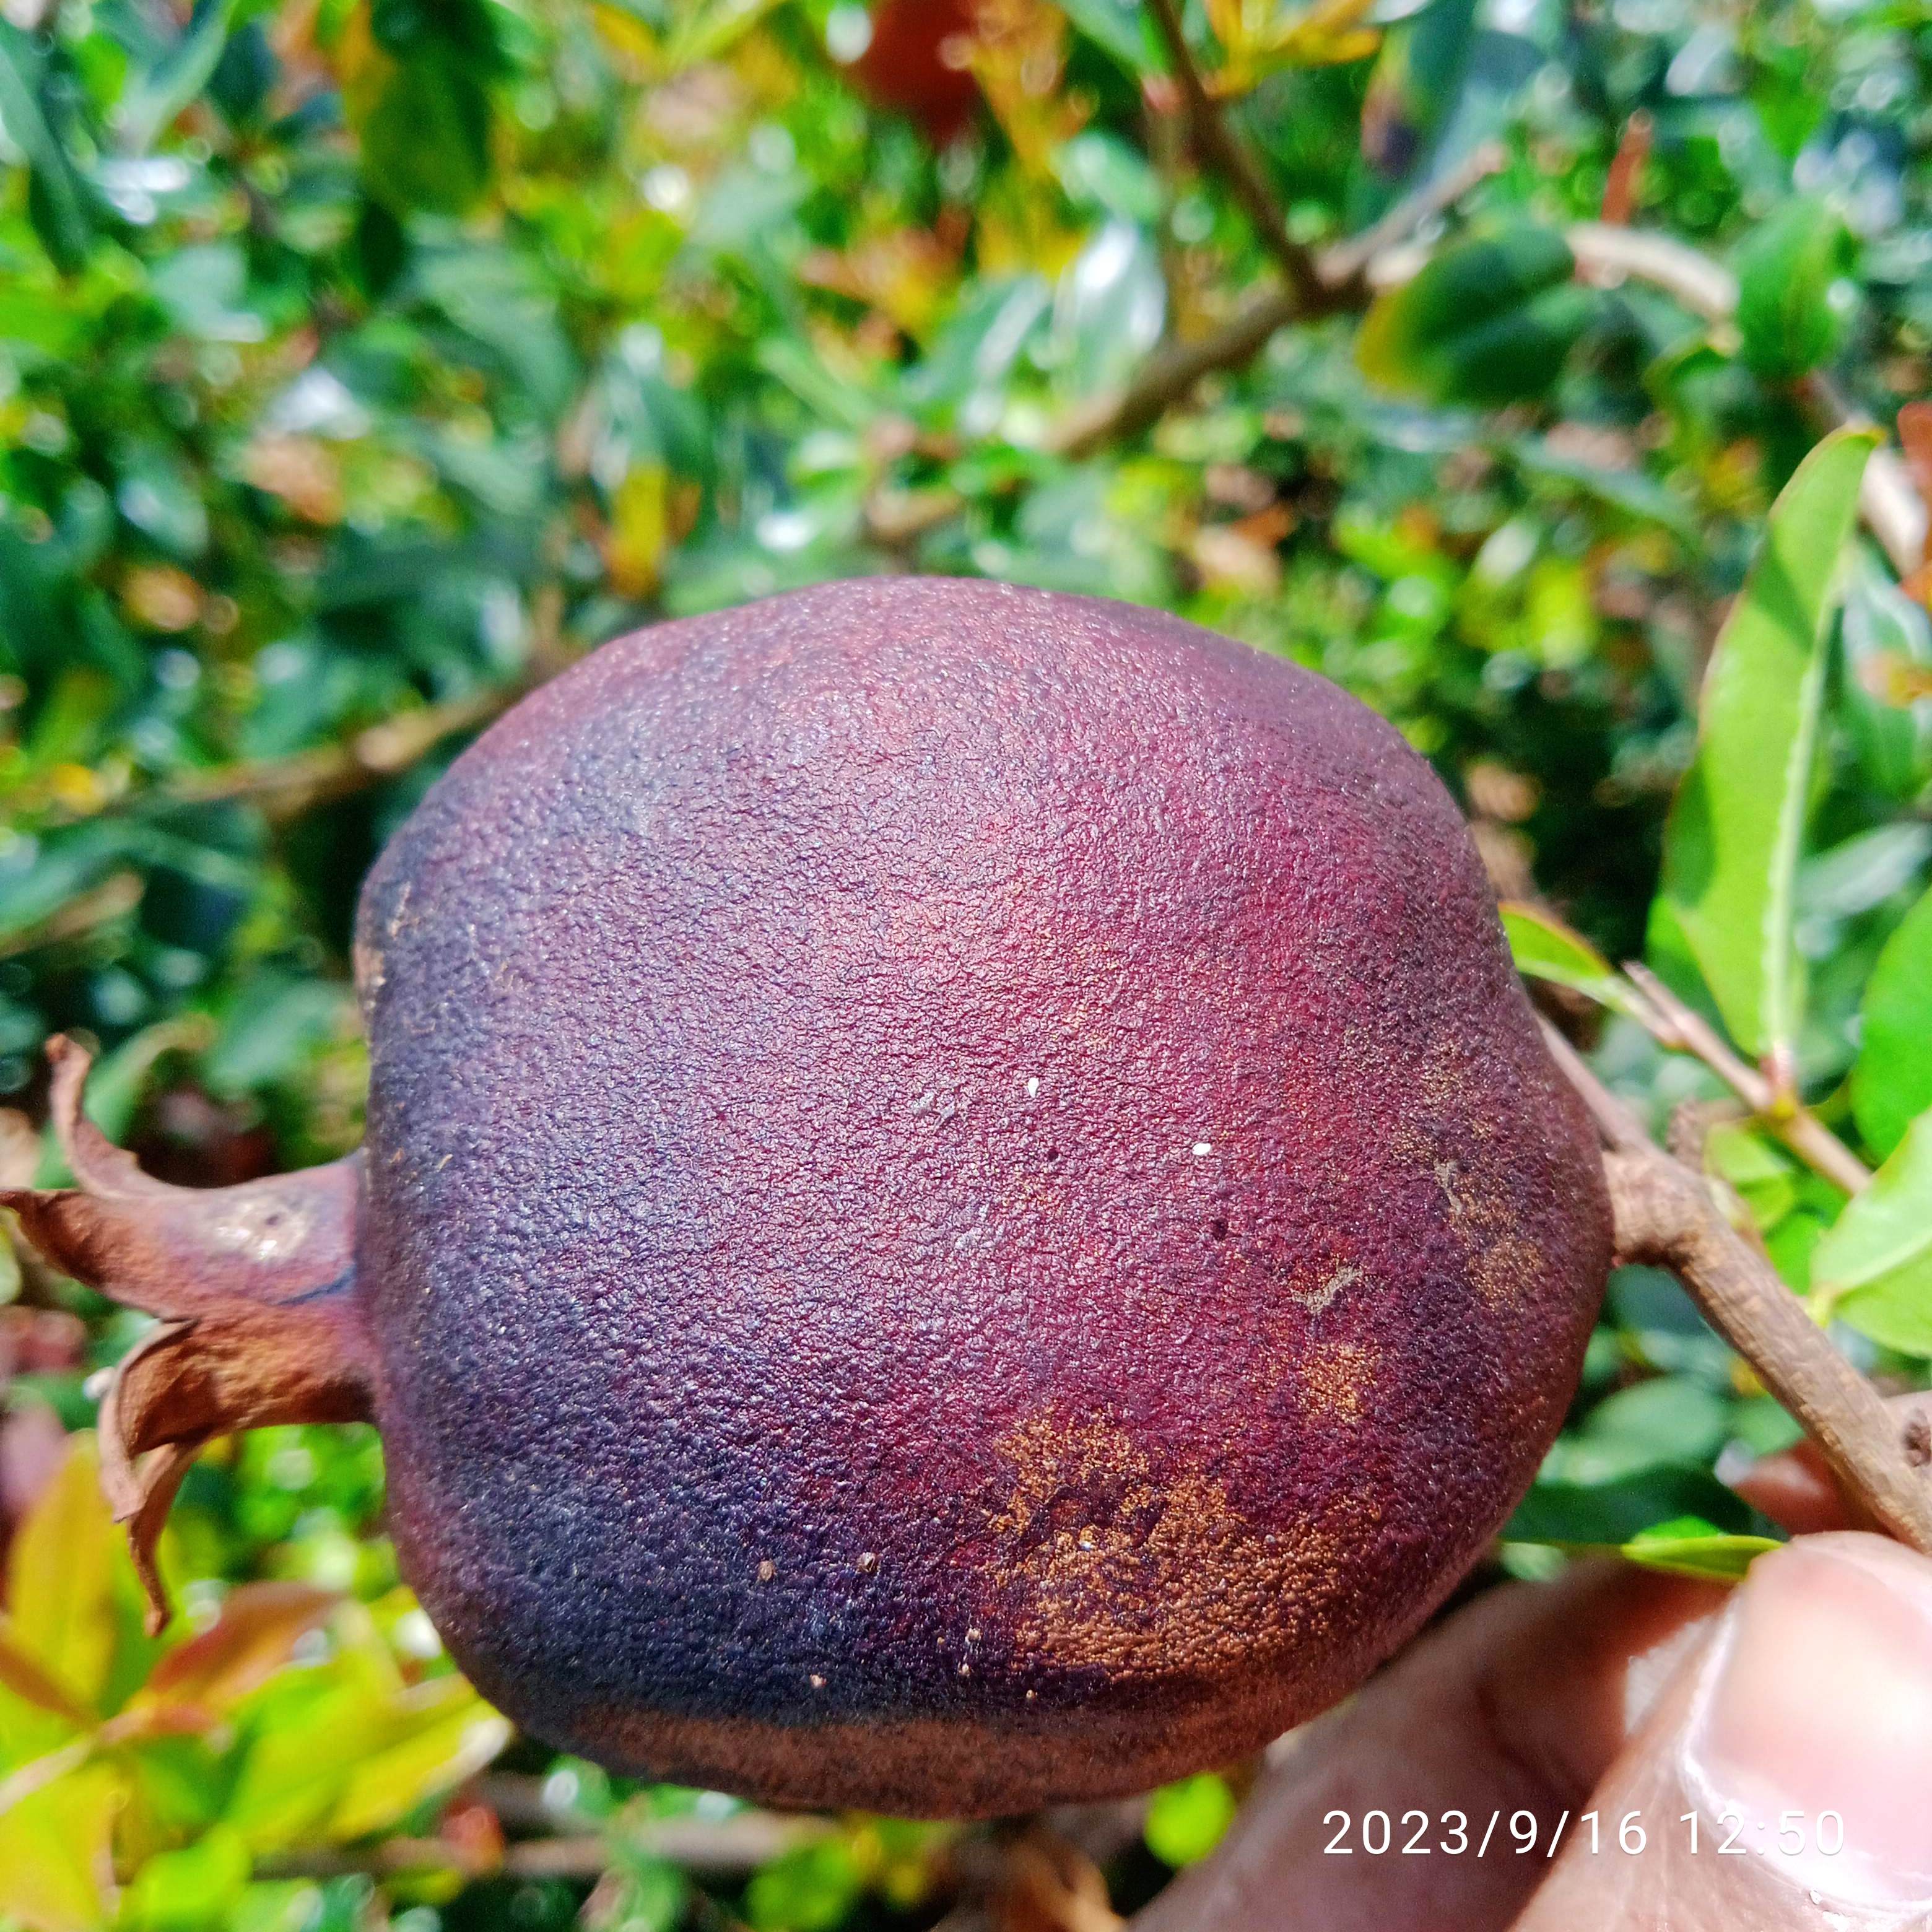
Label: Alternaria